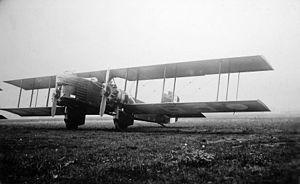
Bombardier français Lioré et Olivier LeO 20, 1928.
Le Lioré et Olivier LeO.20 est un avion militaire de l'entre-deux-guerres.